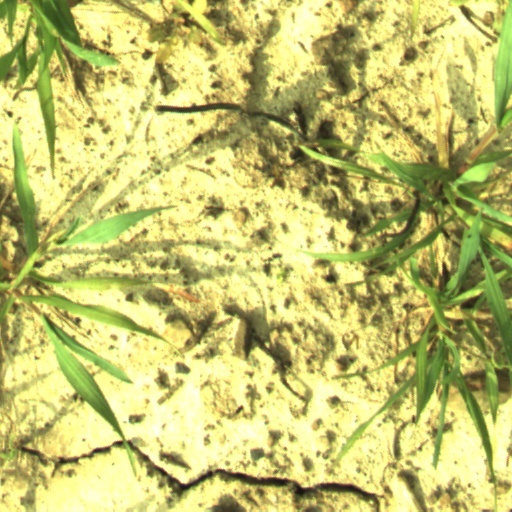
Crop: wheat